Sidharth Malhotra

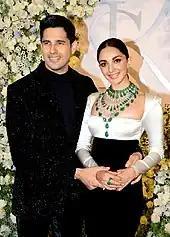
Malhotra with wife Kiara Advani at their wedding reception in Mumbai

In a 2017 remake of the 1969 mystery film "Ittefaq", Malhotra starred alongside Sonakshi Sinha and Akshaye Khanna. Released in 2017, the film was positively received by critics, where a critic from "India Today" praised his performance but cited Khanna as the "star of the film". but failed at the box office with a lifetime collection of 500 million. Neeraj Pandey's "Aiyaary" (2018) featured Malhotra along with Manoj Bajpayee and Rakul Preet Singh. The film opened on a note of 30 Million and collected 183.1 million. In a mixed review, Rohit Vats of "Hindustan Times" stated, "As an earnest apprentice, Malhotra begins well but can’t hold on to it for long. Like most of the other actors, he too falls prey to a confused screenplay."